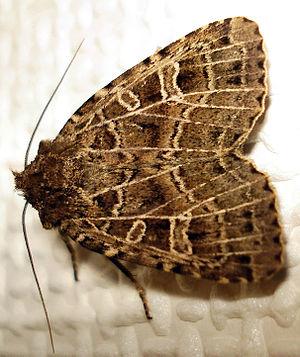
Naenia typica, la Noctuelle typique, est une espèce de lépidoptères de la famille des Noctuidae. Sa distribution se déploie dans la majeure partie de l'Europe.